Turboliner

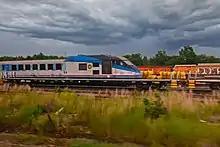
Gray trainset power car with blue swish

In 1998, Amtrak and the State of New York began the High Speed Rail Improvement Program, a $185 million effort to improve service over the Empire Corridor. A key component was the reconstruction of all seven RTL Turboliner trainsets to the RTL-III specification. New York selected Super Steel Schenectady to perform the work, and the first two trainsets were to enter service in 1999. Numerous delays pushed the start of service to April 2003. Of the five additional trainsets, originally scheduled to enter service in 2002, only one was completed and it never entered revenue service. All seven trainsets were renumbered in 2001 to prevent duplicate numbers with the new GE P42DCs and were painted in new Acela-style livery. One of the rebuilt RTL-IIIs was tested on the night of February 15, 2001, reaching .